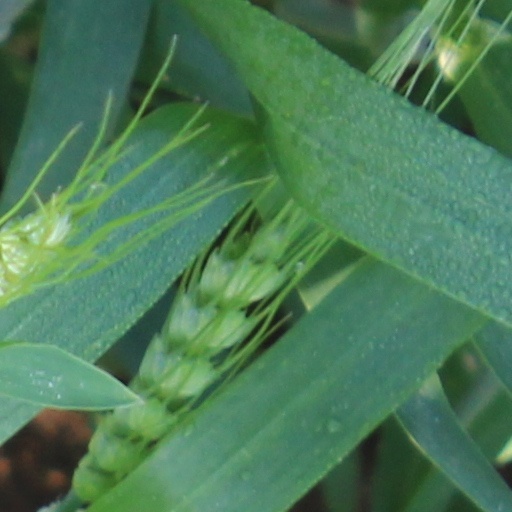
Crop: wheat